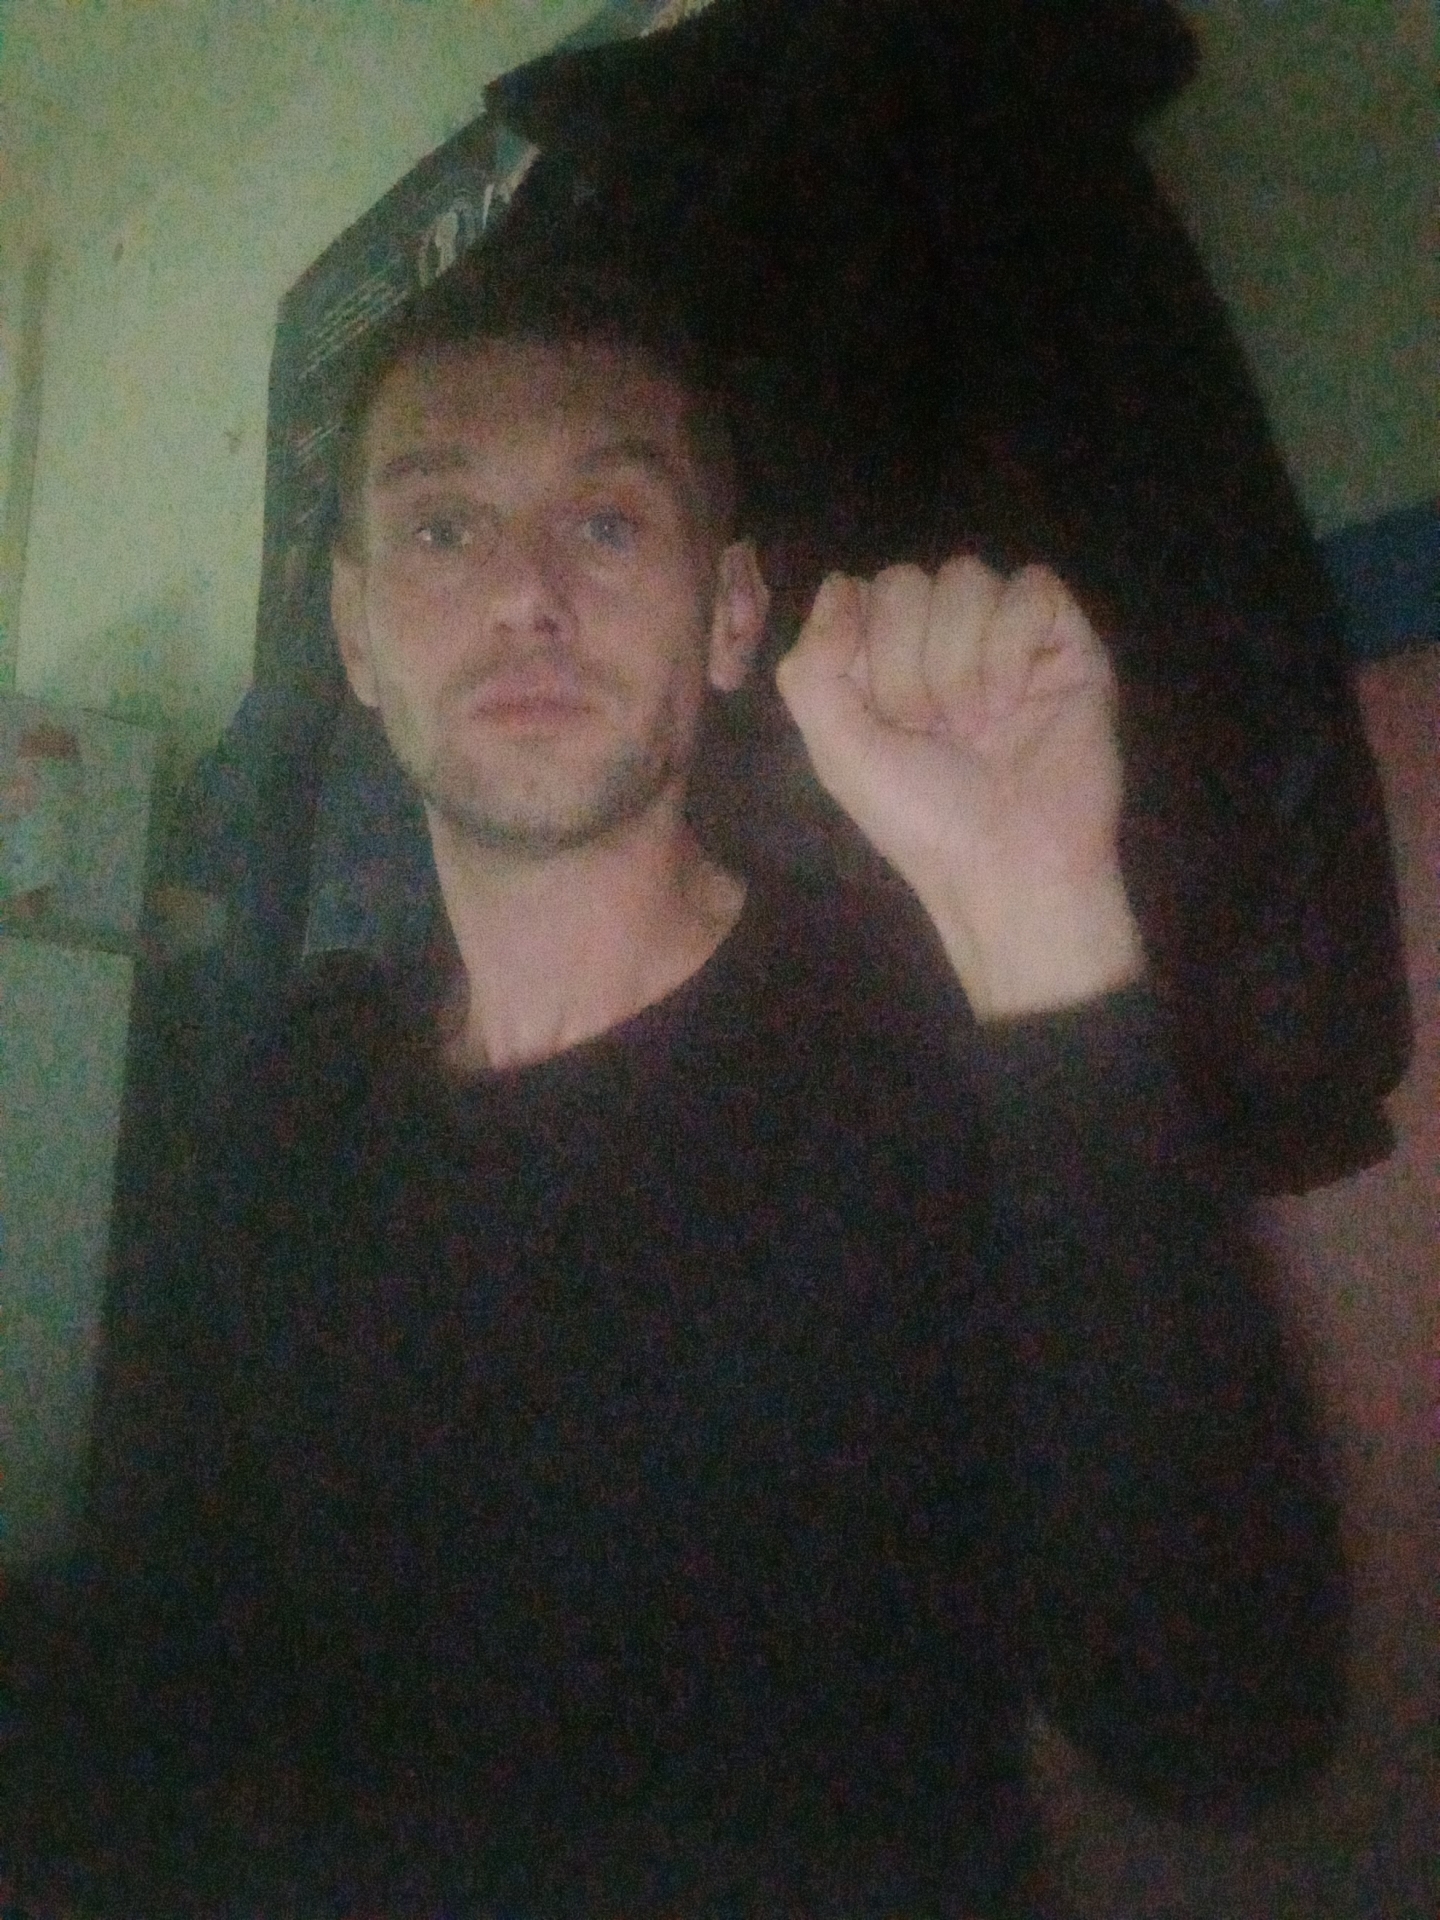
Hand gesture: fist